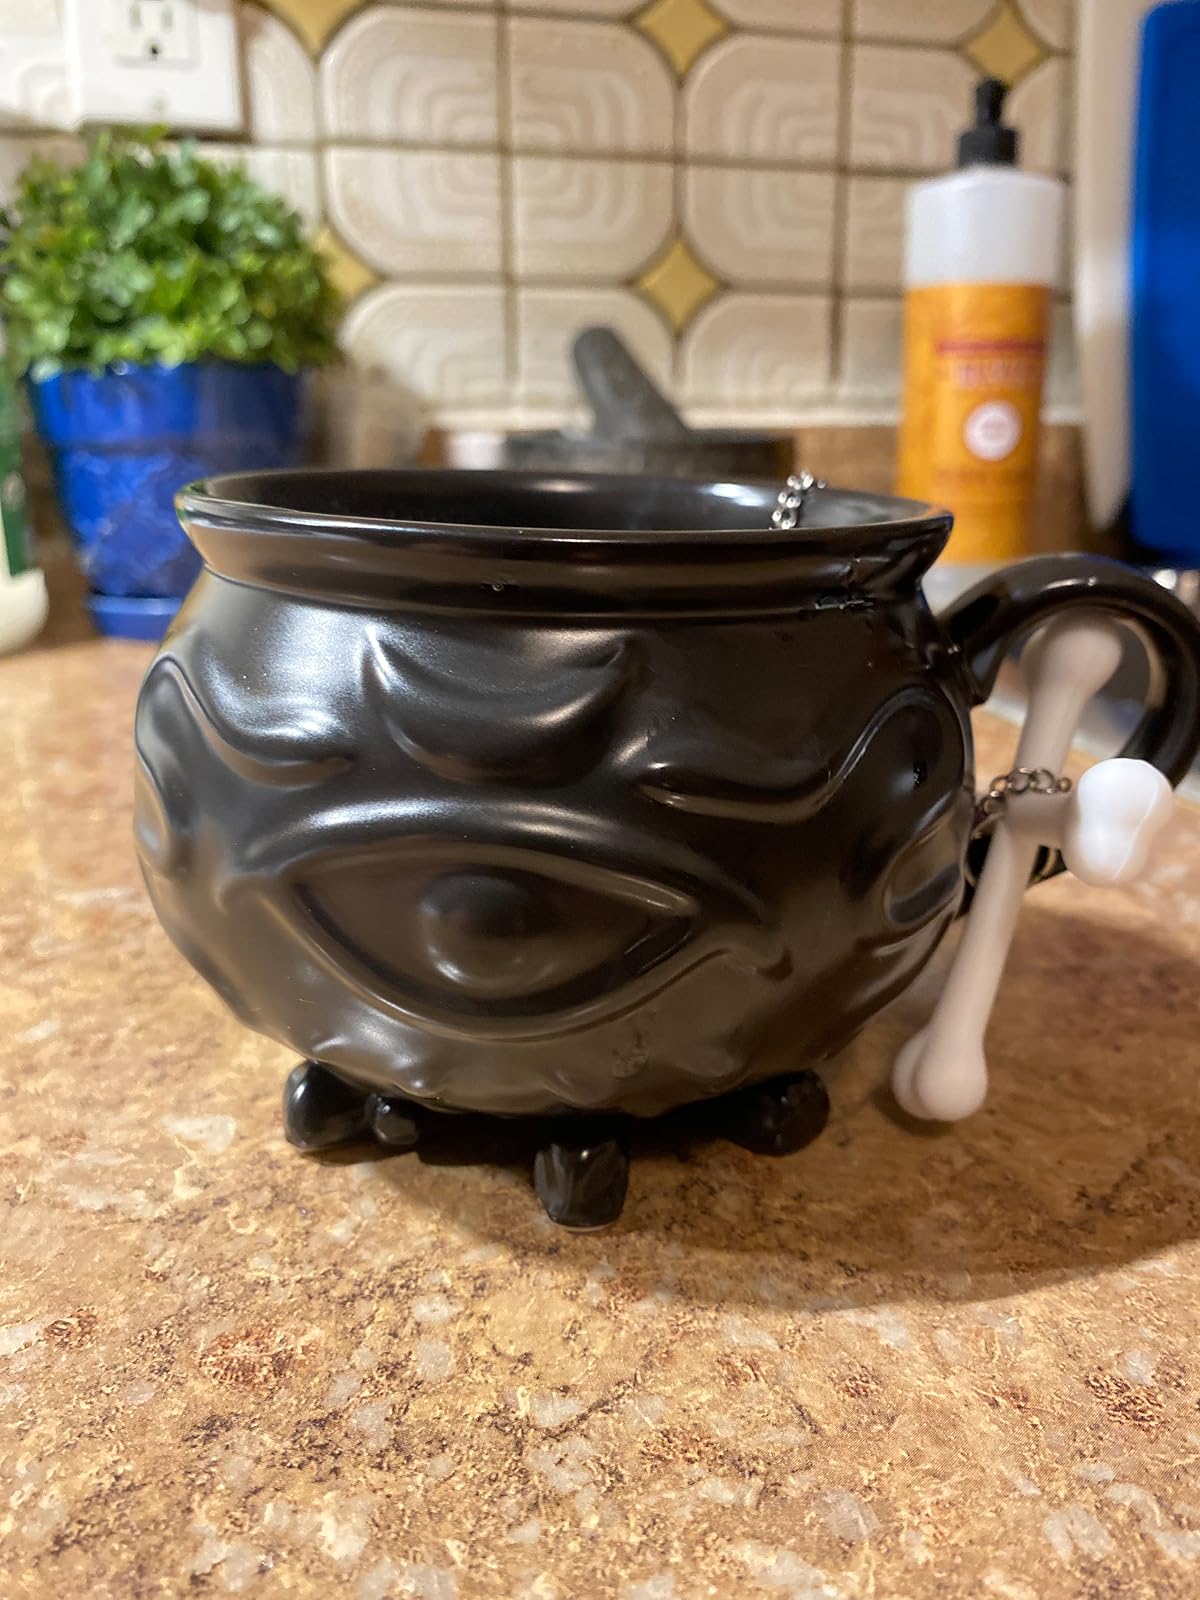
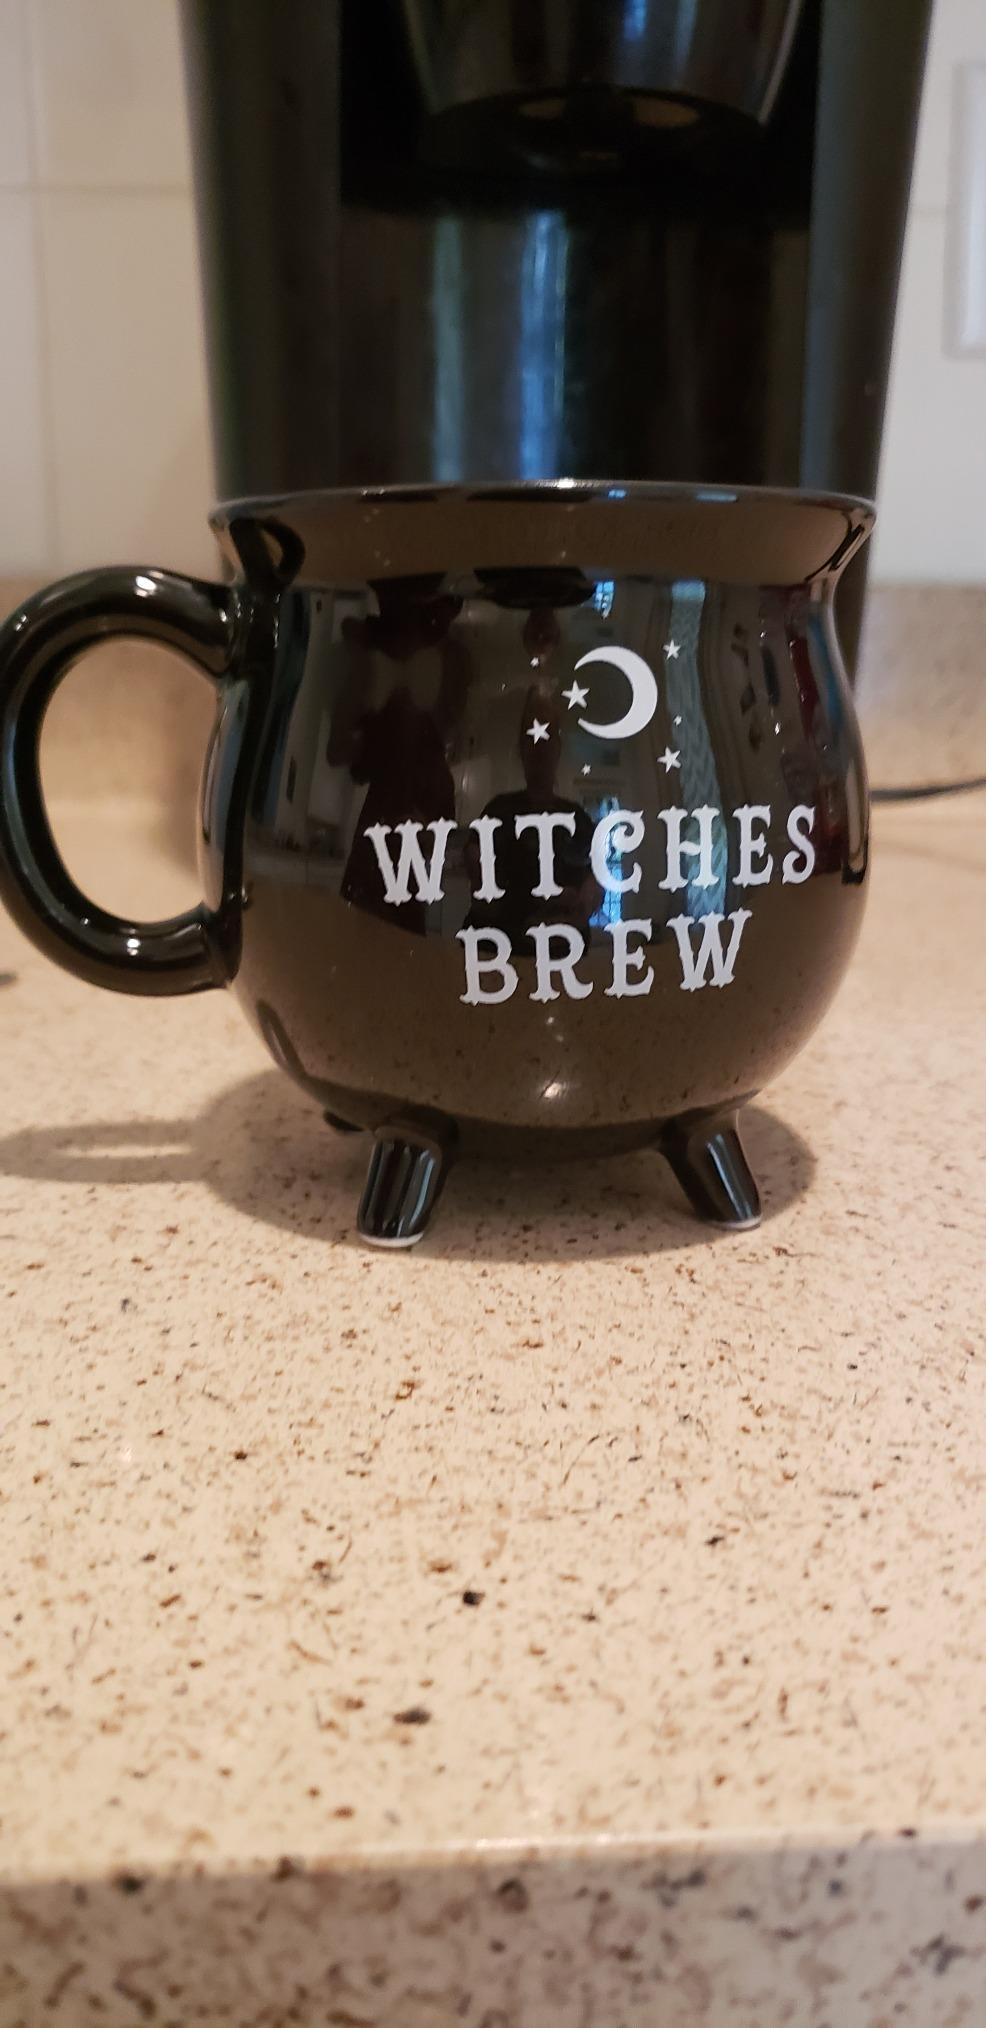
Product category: items_mug
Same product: no